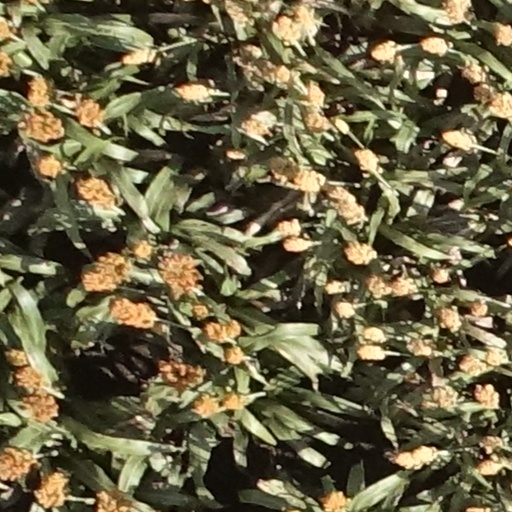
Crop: sorghum